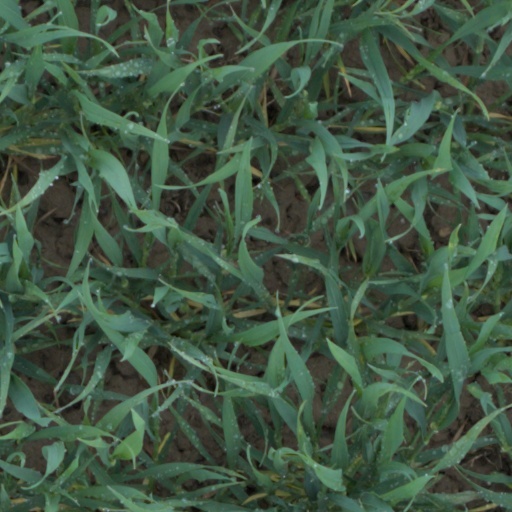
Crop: wheat